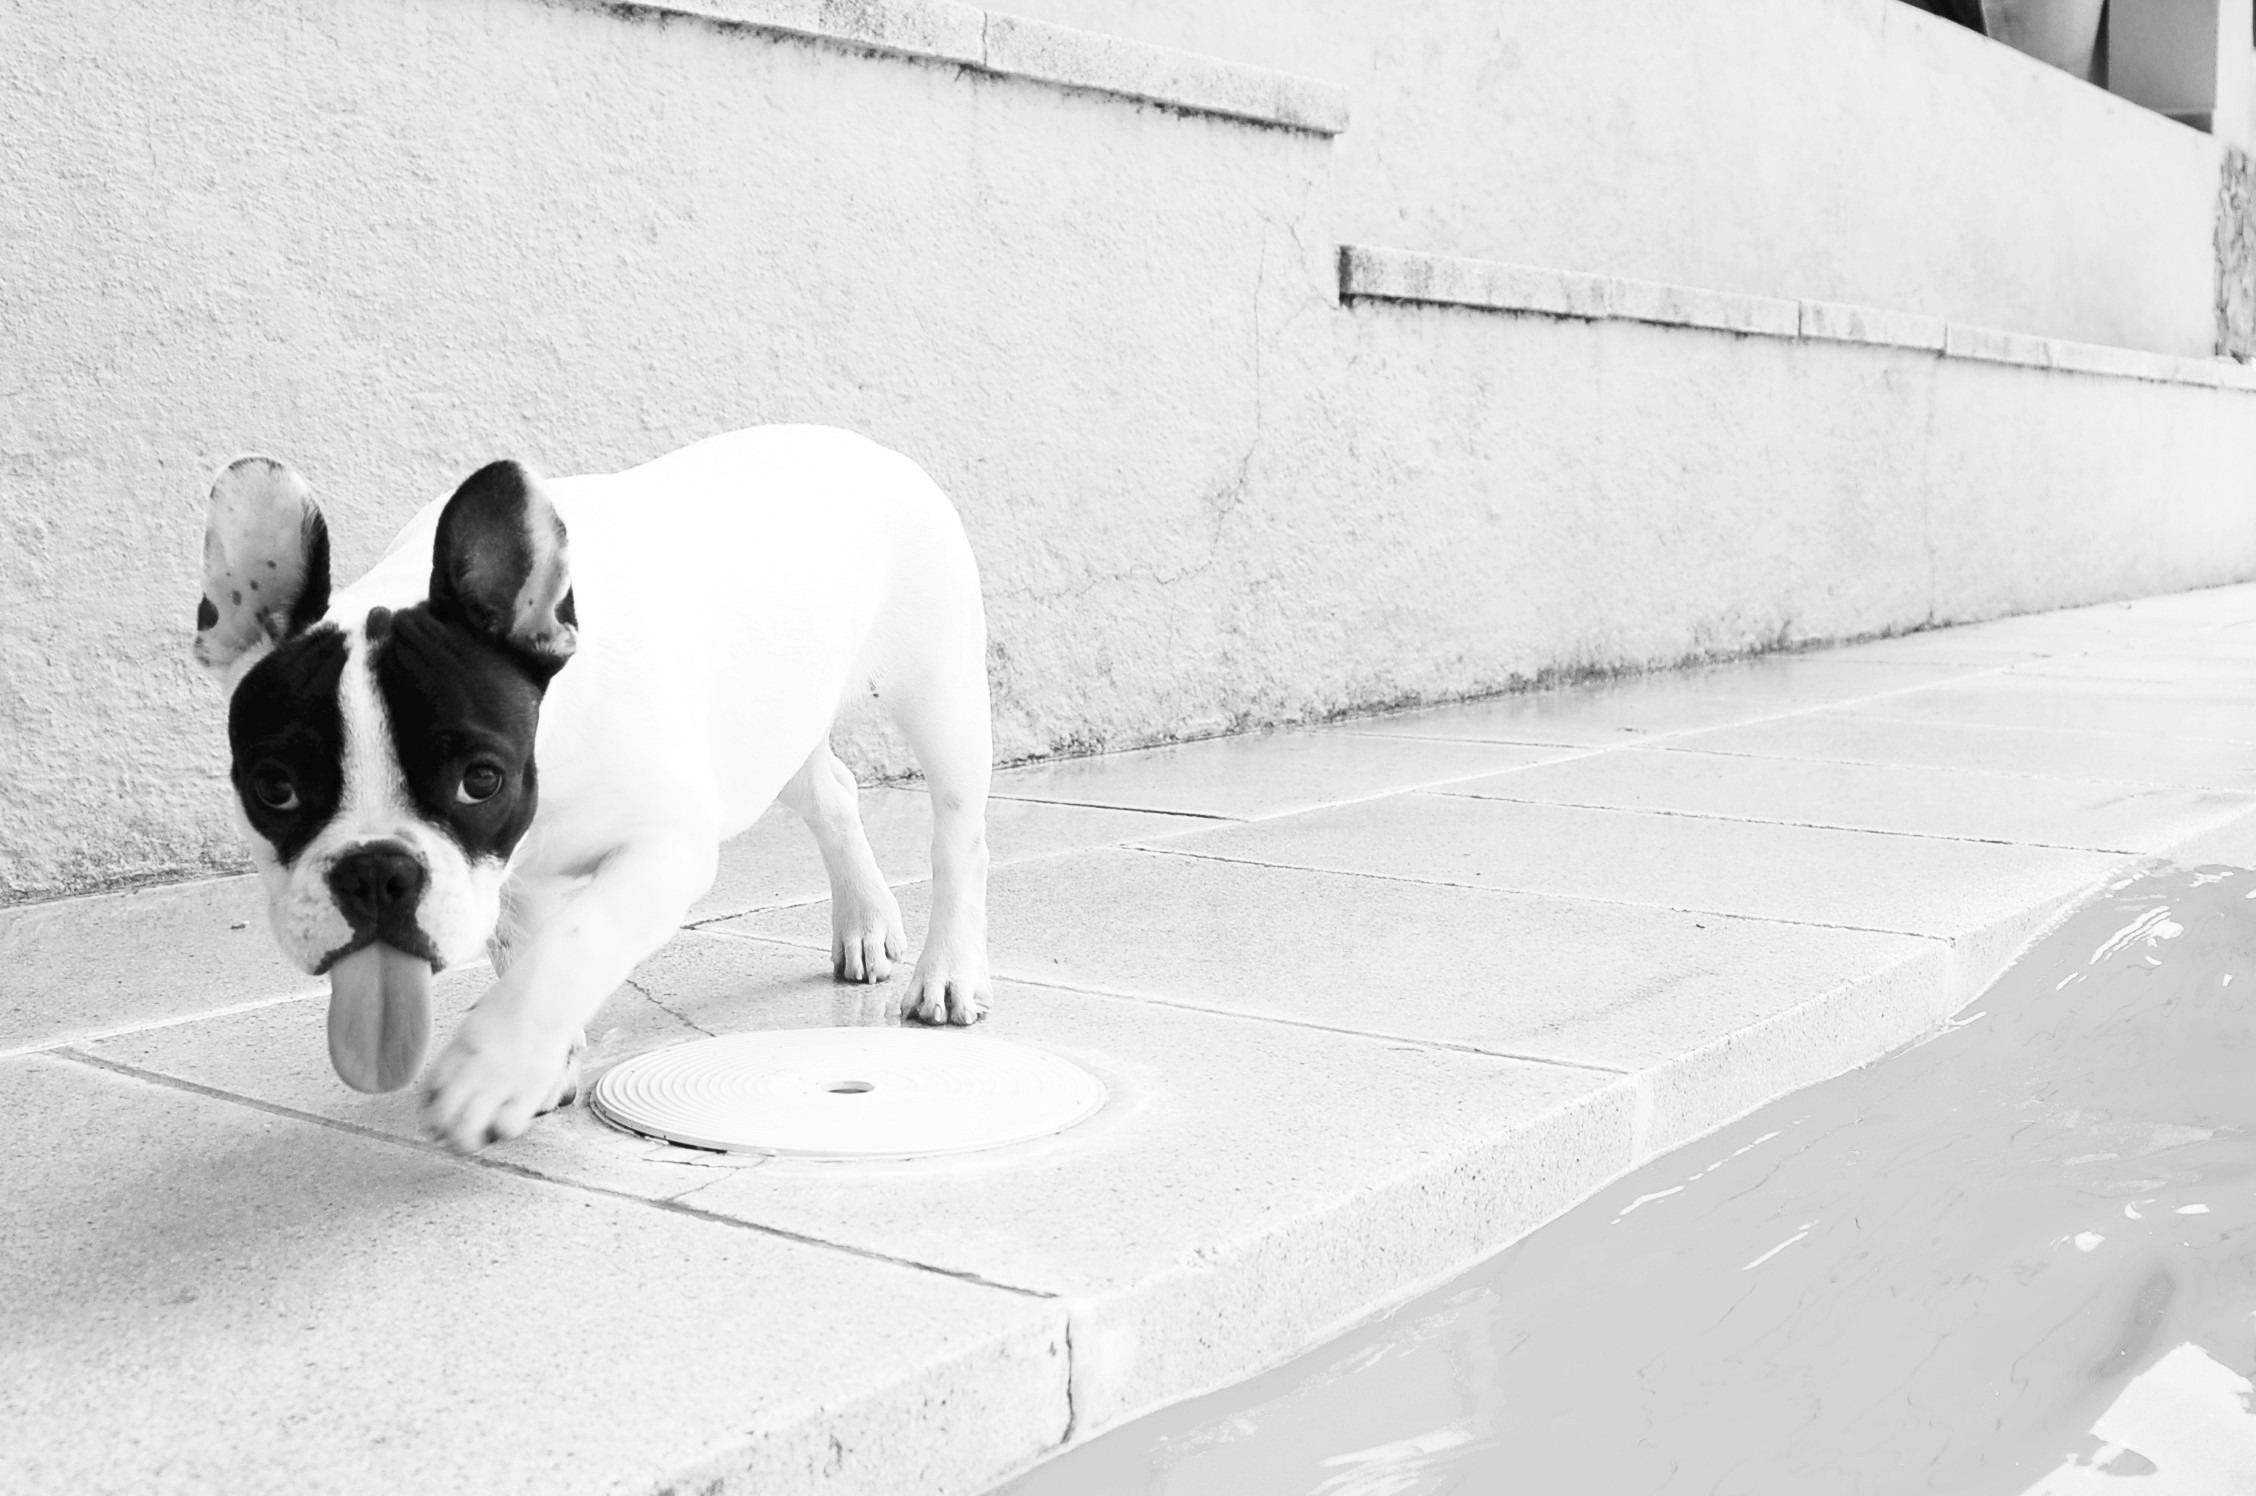
snow, black and white, white, puppy, dog, animal, pet, mammal, black, monochrome, bulldog, pets, grace, animals, vertebrate, funny, laughter, french bulldog, funny dog, monochrome photography, dog like mammal, tongue out